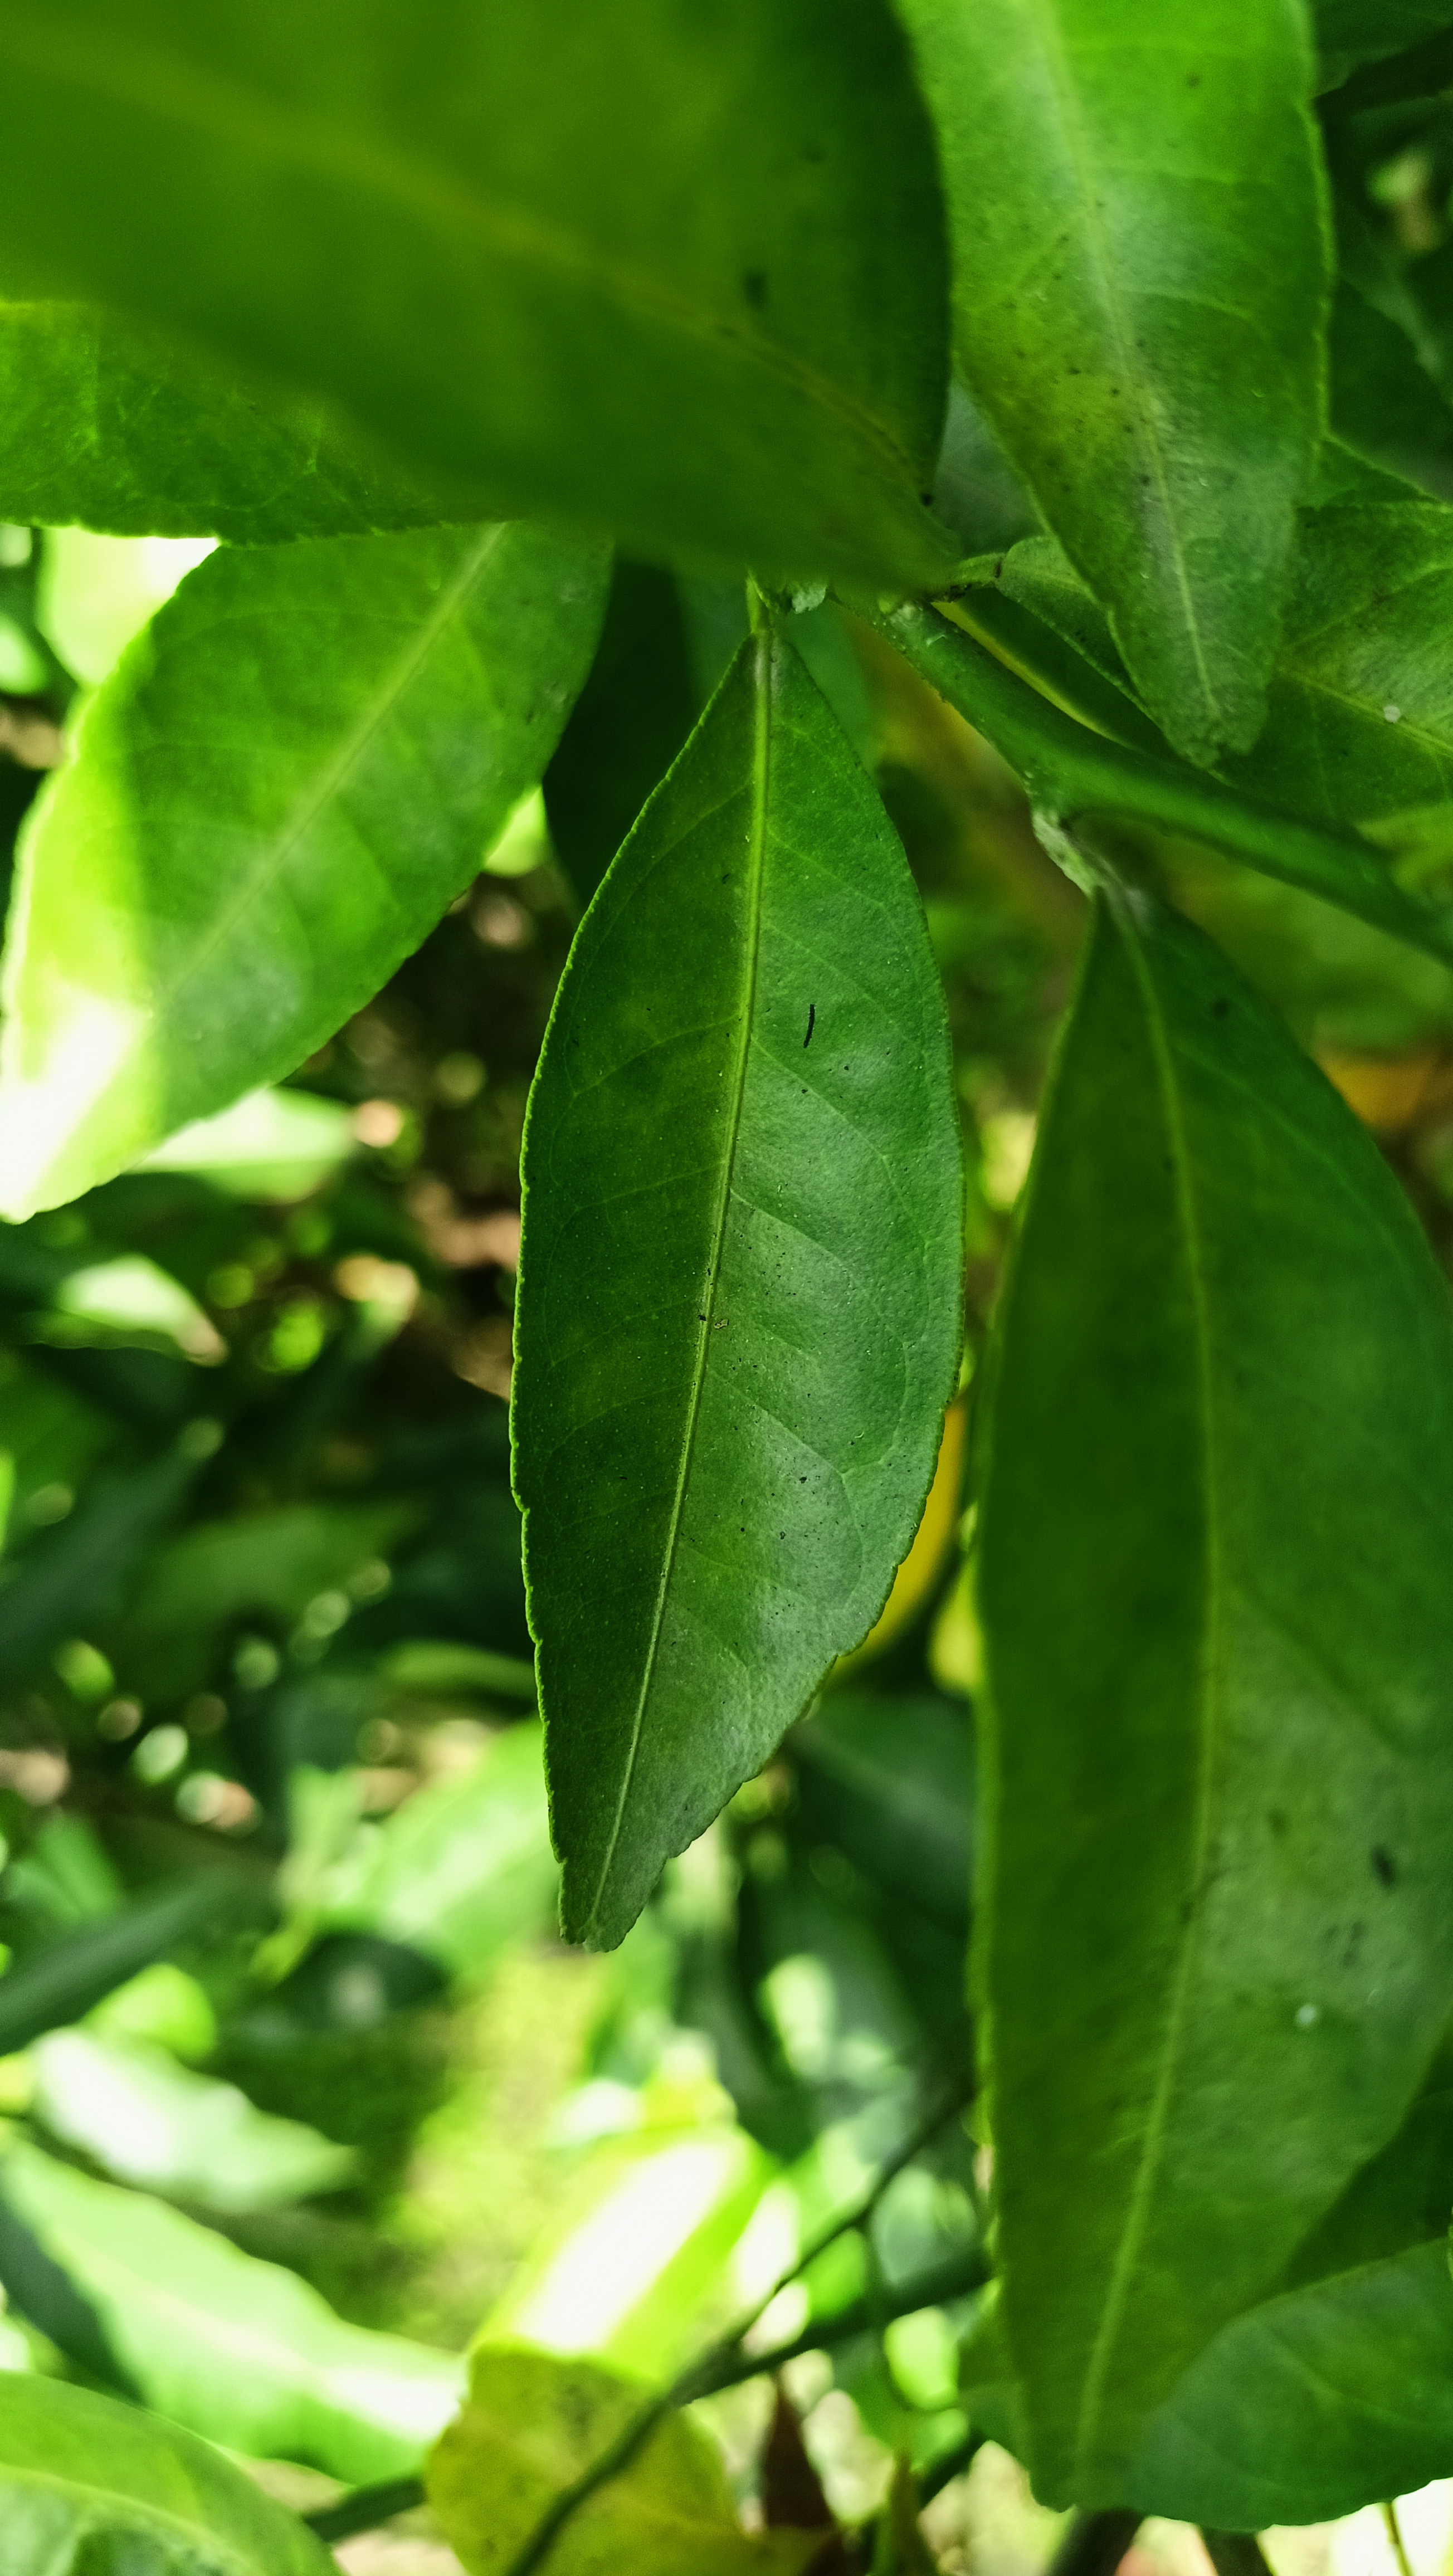
Mandarin leaf variety: Mandaring